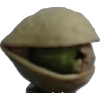
Label: pistachio